Benjamin Mountfort

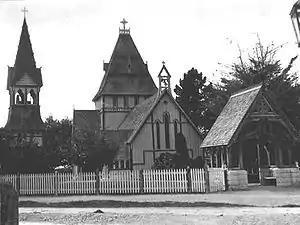
St Augustine's Church in Waimate. Mountfort's Gothic in wood, designed in 1872, has the campanile of a medieval cathedral in miniature, neighboured by the roof of a chateau, entered by the lychgate of an English parish church, all successfully harmonised into a New Zealand landscape.

The Gothic Revival style of architecture began to gain in popularity from the late 18th century as a romantic backlash against the more classical and formal styles which had predominated the previous two centuries. At the age of 16, Mountfort acquired two books written by the Gothic revivalist Augustus Pugin: "The True Principles of Christian or Pointed Architecture" and "An Apology for the Revival of Christian Architecture." From this time onwards, Mountfort was a disciple of Pugin's strong Anglo-Catholic architectural values. These values were further cemented in 1846, at the age of 21, Mountfort became a pupil of Richard Cromwell Carpenter.